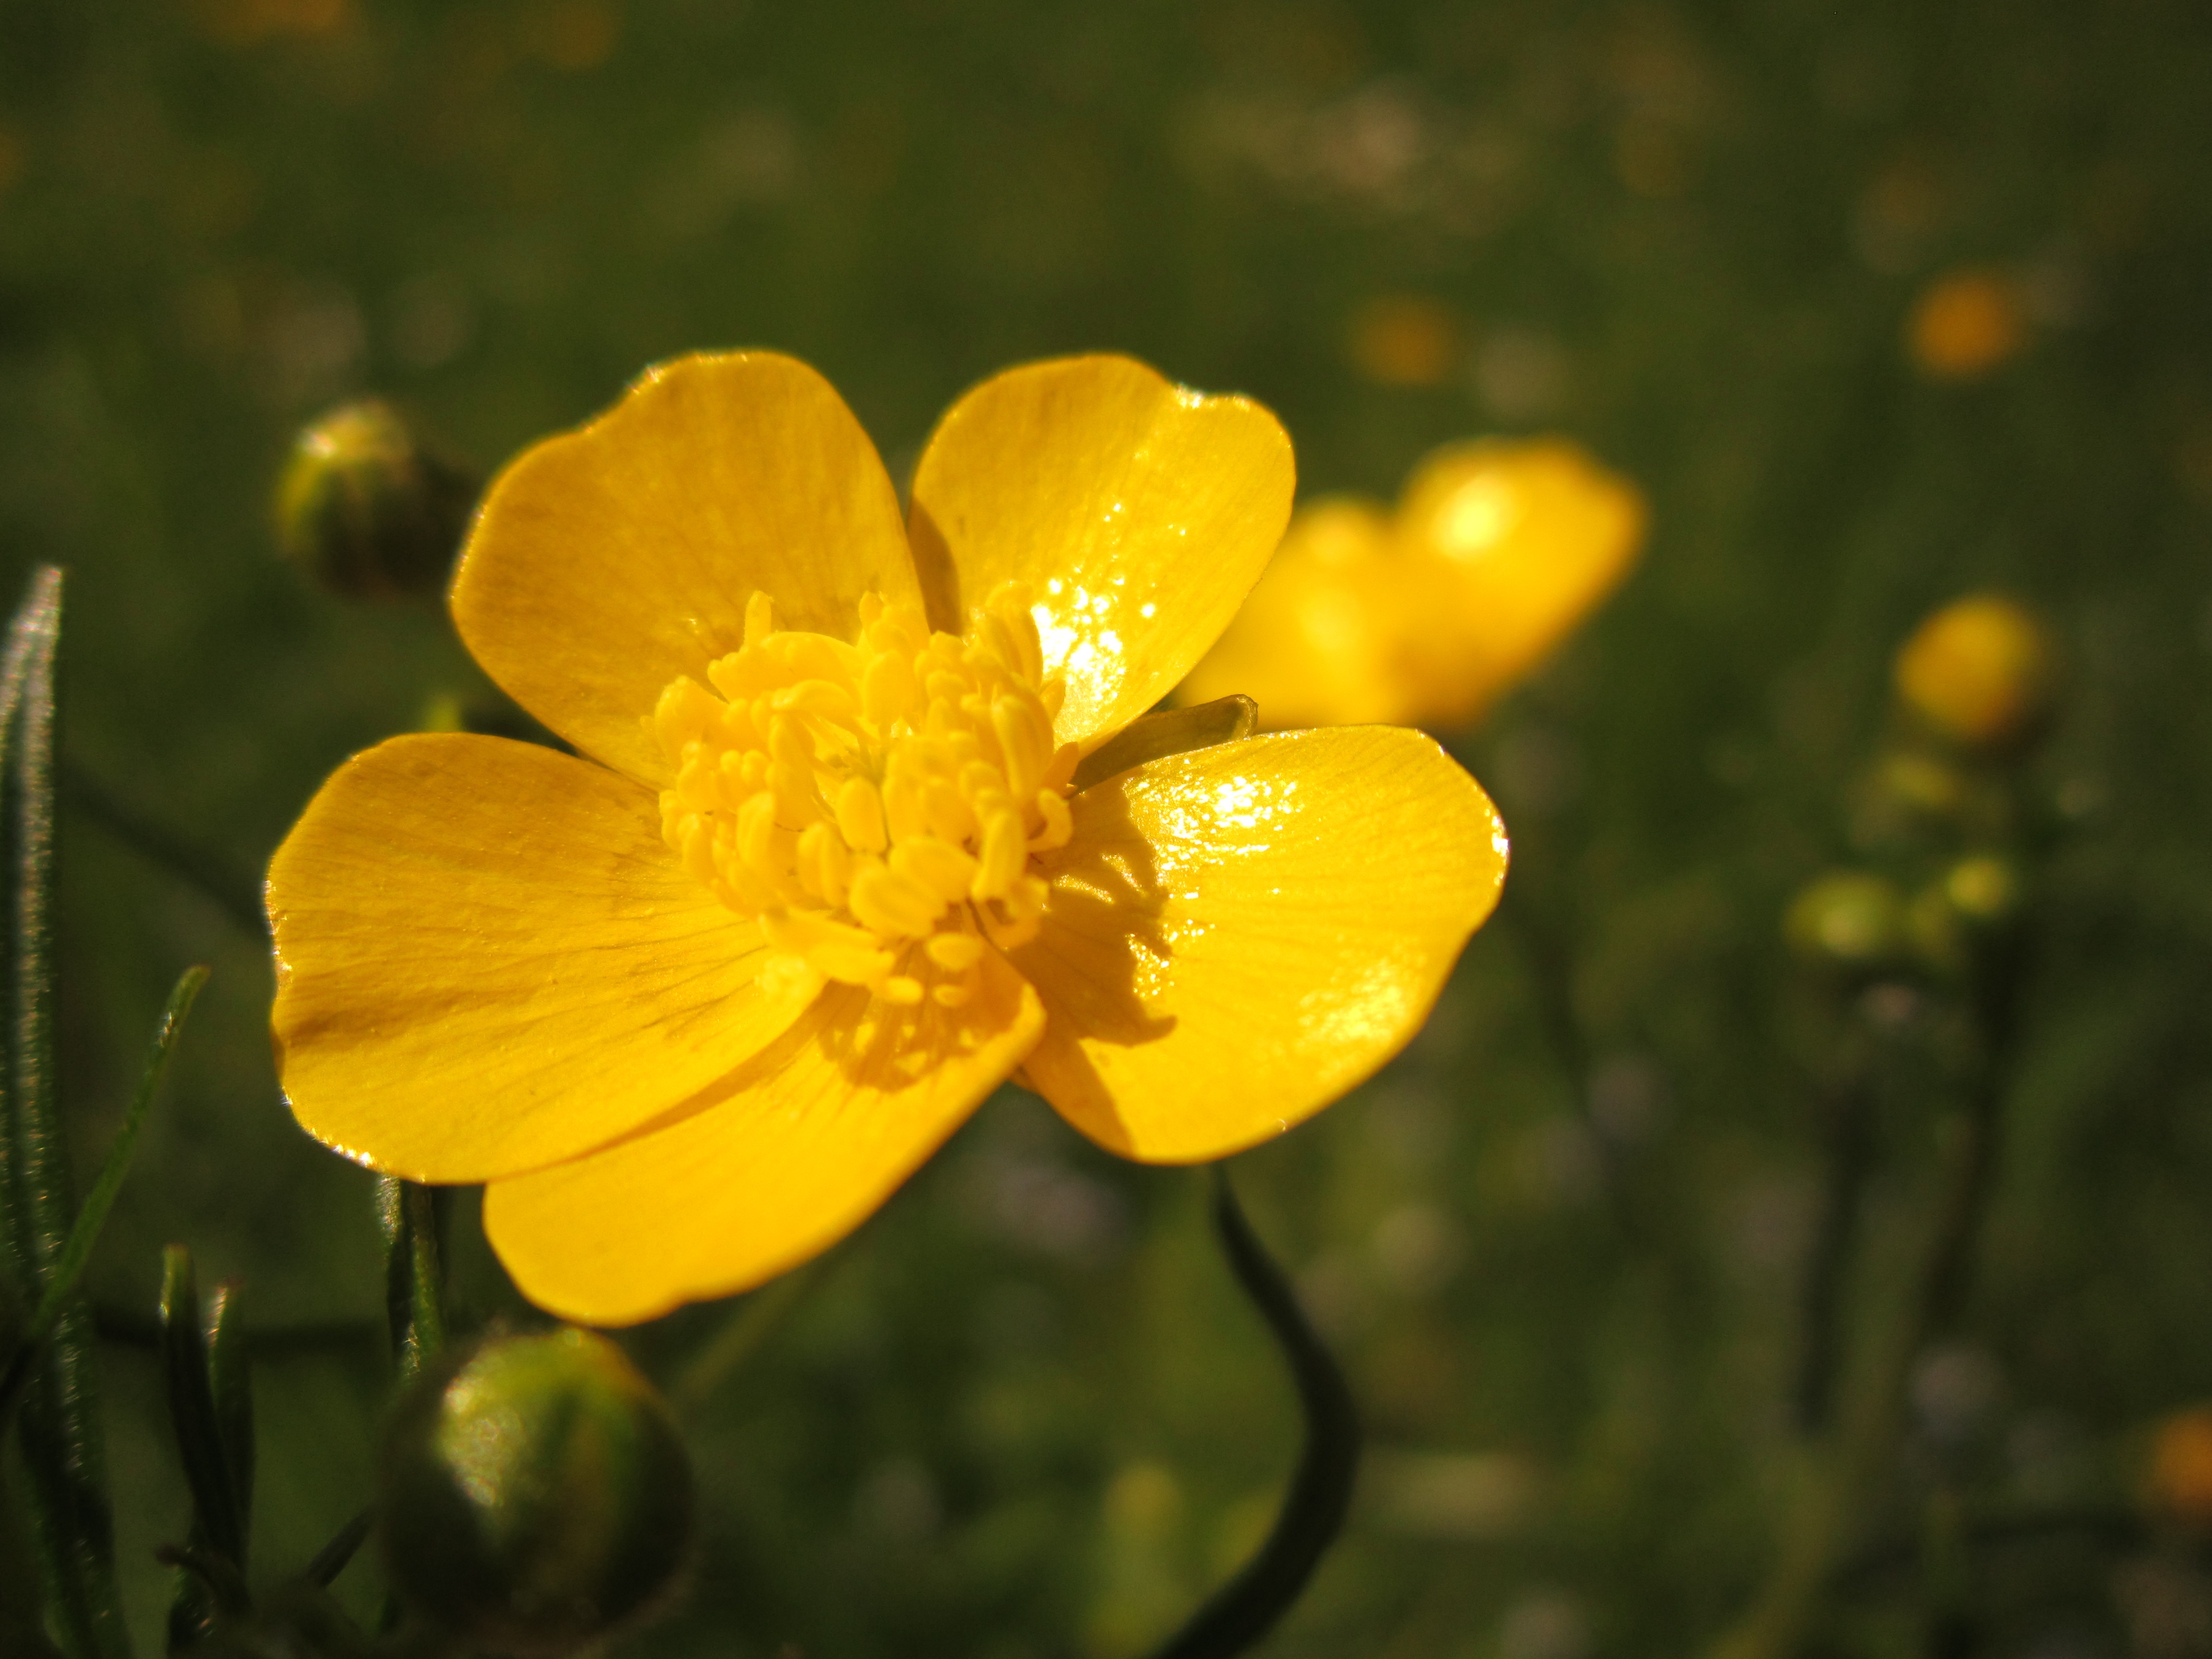
nature, blossom, plant, meadow, sunlight, flower, petal, bloom, macro, botany, yellow, close, flora, wild flower, yellow flower, wildflower, close up, pointed flower, buttercup, macro photography, flowering plant, b hen, sharp buttercup, ranunculus acris, plant stem, land plant